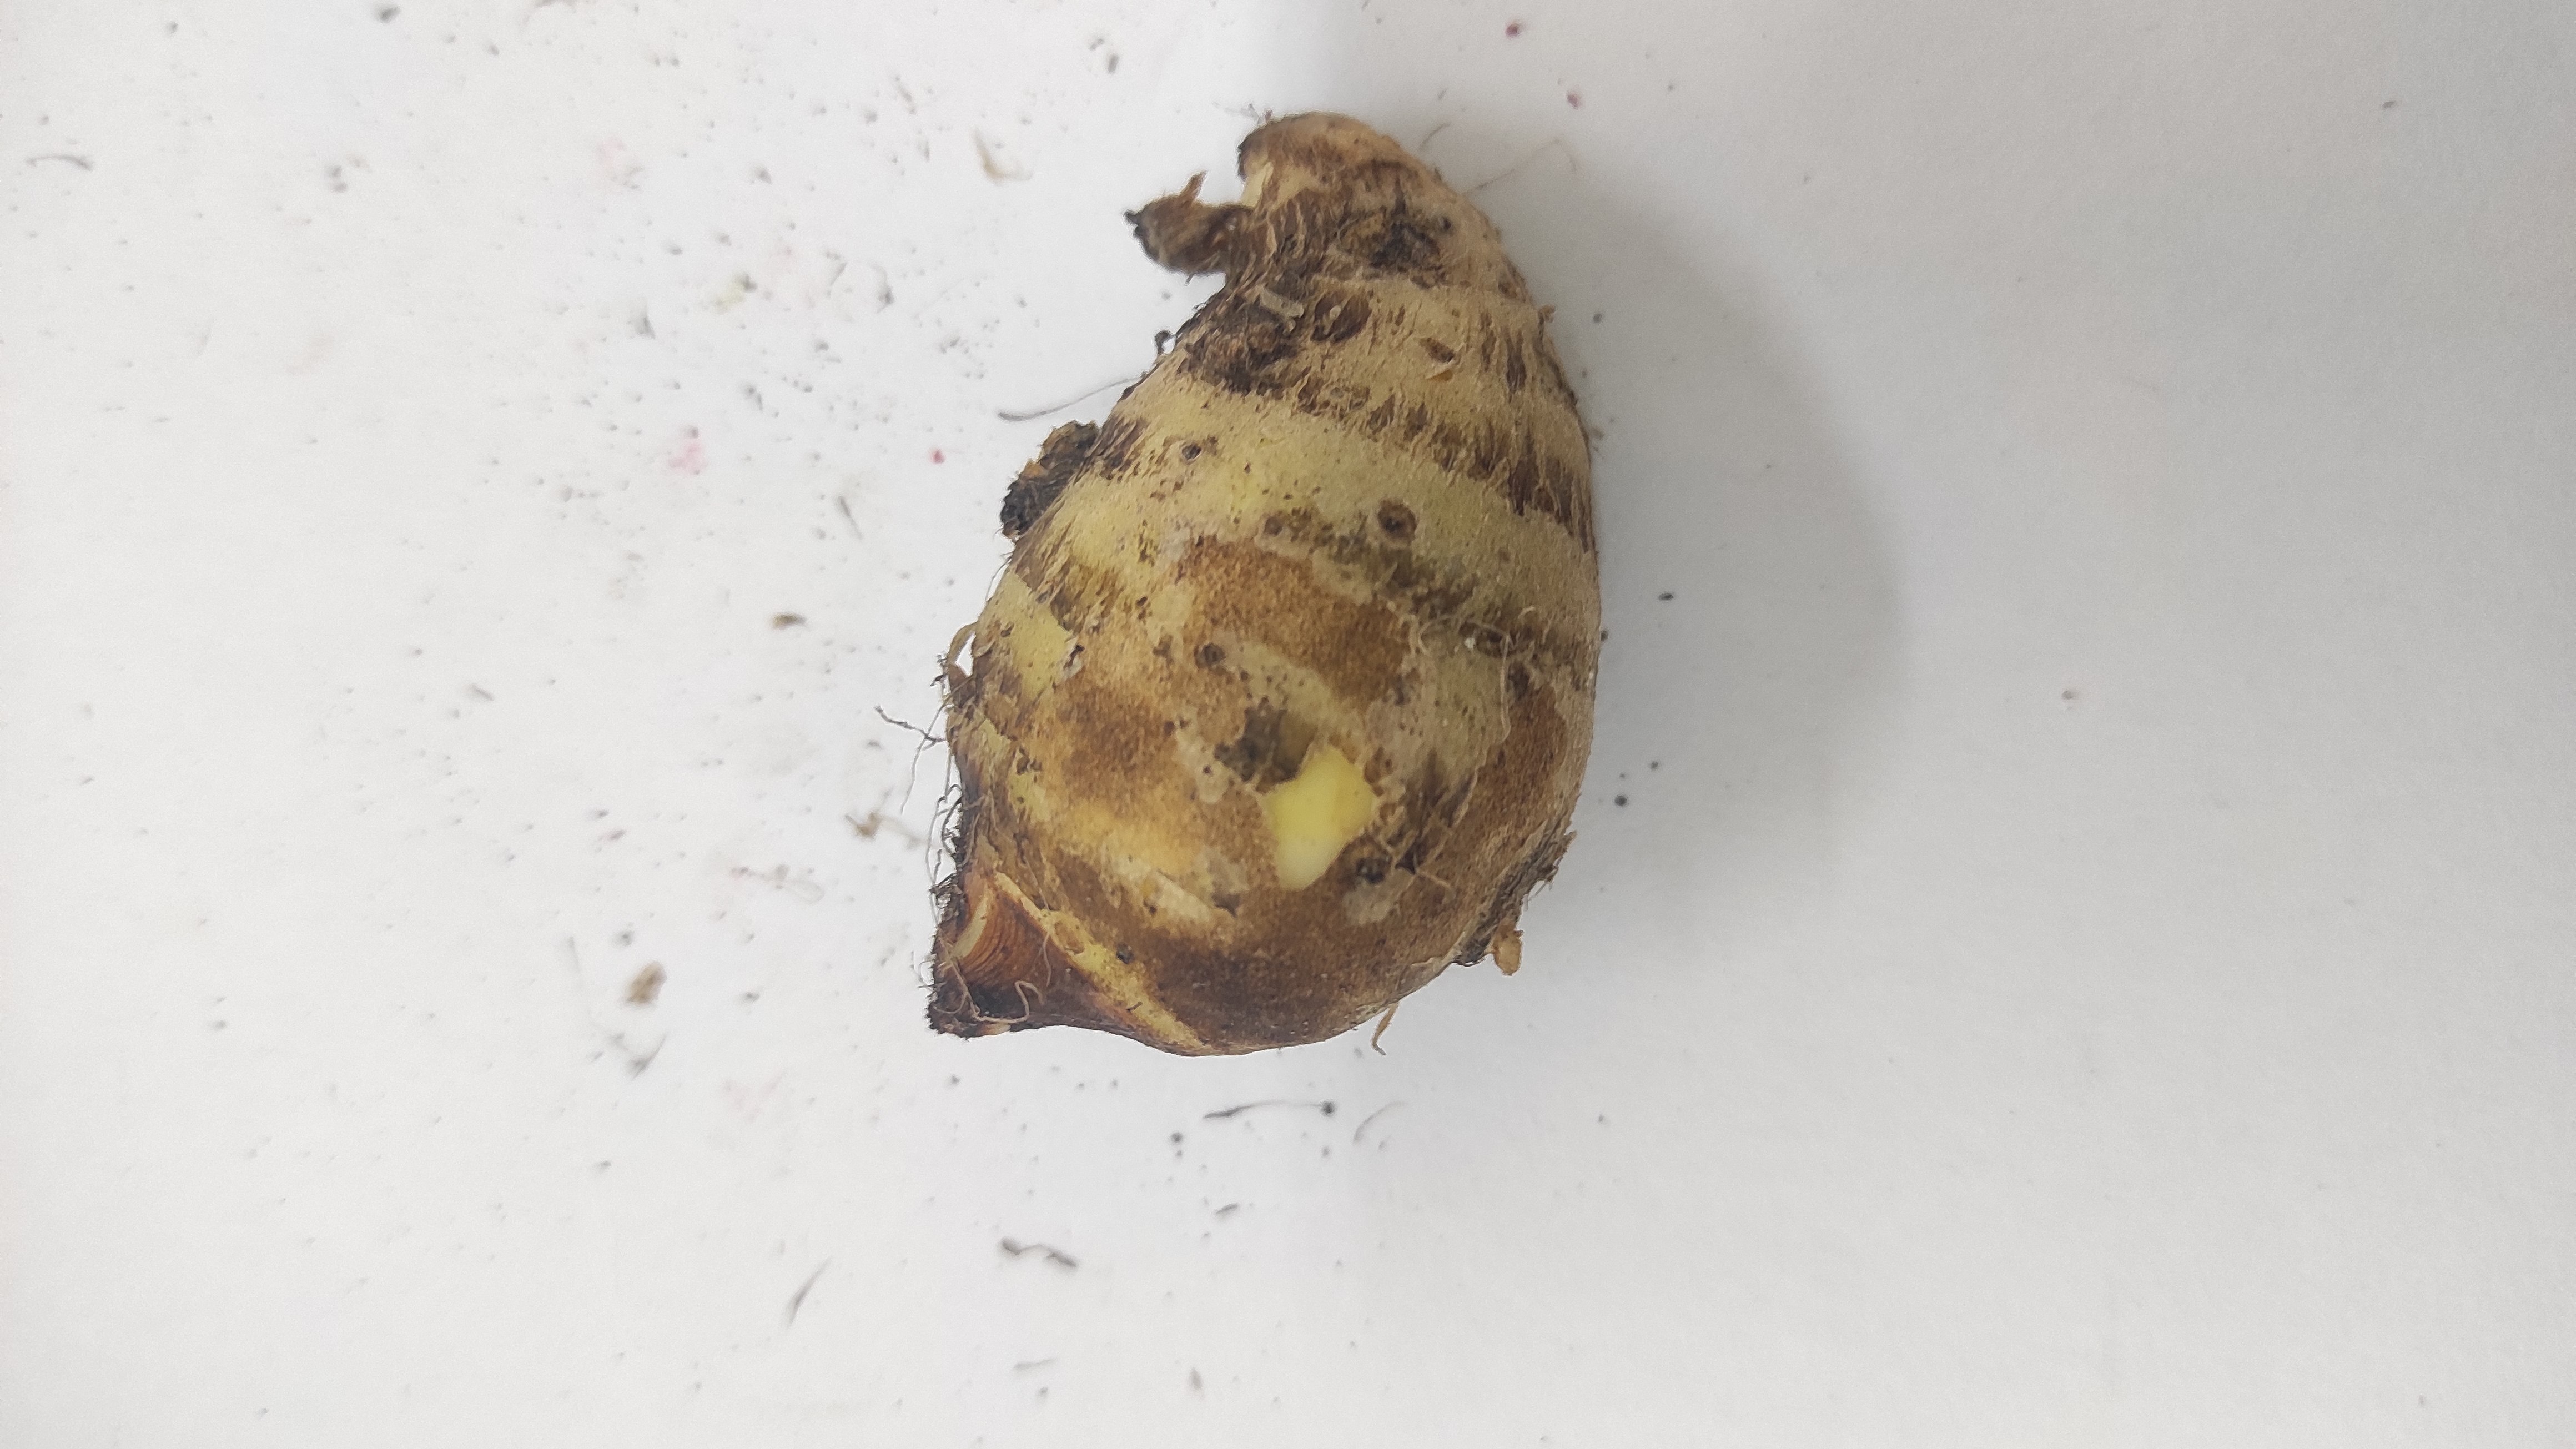
Crop: Taro root
Condition: Fresh